Lunawanna, Tasmania

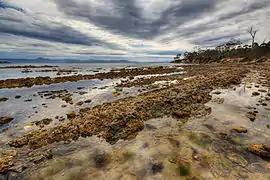
Cemetery Bay is located nearby.

Lunawanna is a small township on the western side of Bruny Island, Tasmania, facing the D'Entrecasteaux Channel. It is named after part of the Tasmanian Aboriginal name for Bruny Island, Lunawanna-alonnah, a nearby township about to its north being named Alonnah.